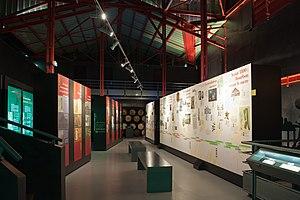
Exposition permanente de la Saga du Rhum, vue de la fresque historique.
La Saga du Rhum est un musée de l'île de La Réunion, département d'outre-mer français dans le sud-ouest de l'océan Indien, situé sur le territoire de la commune de Saint-Pierre, sur le domaine des Établissements Isautier.